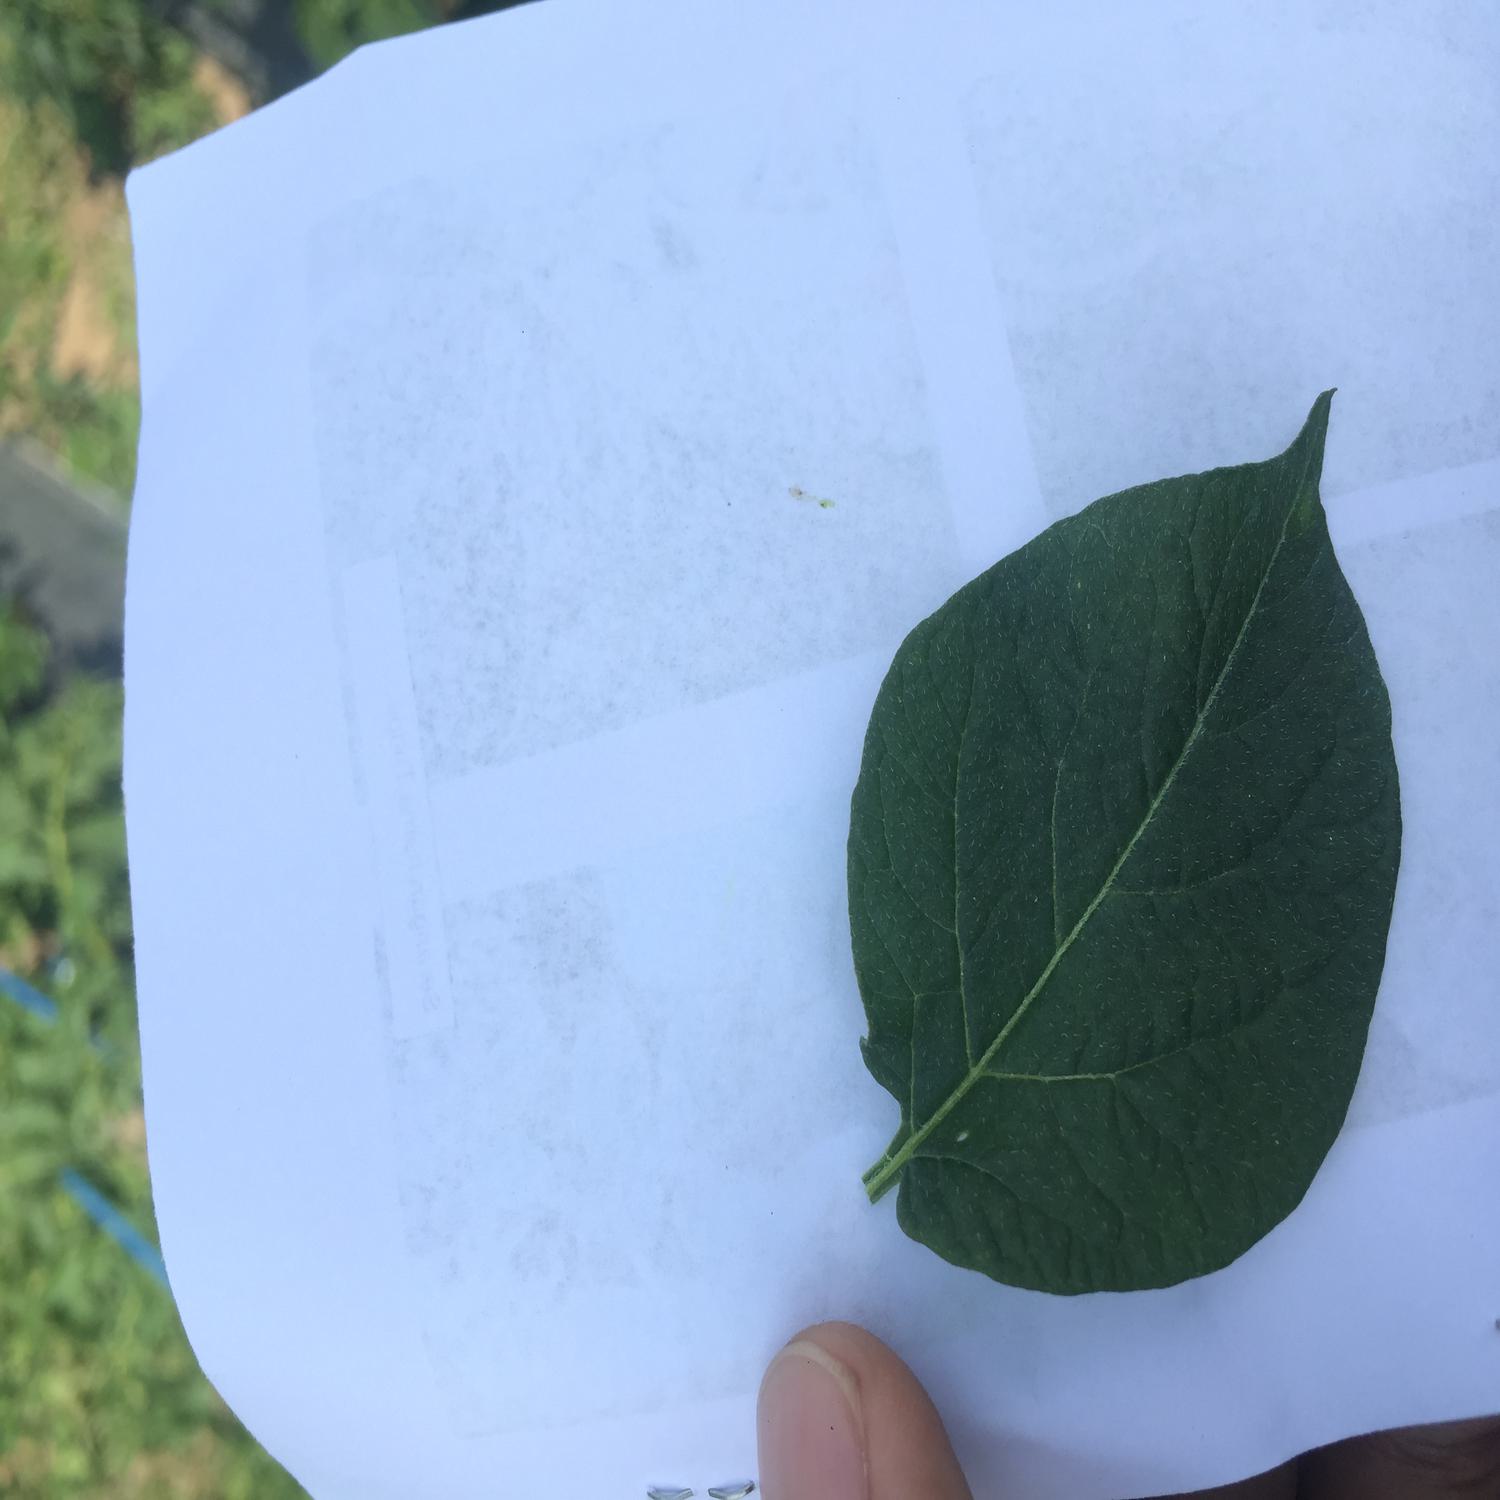
Label: Healthy